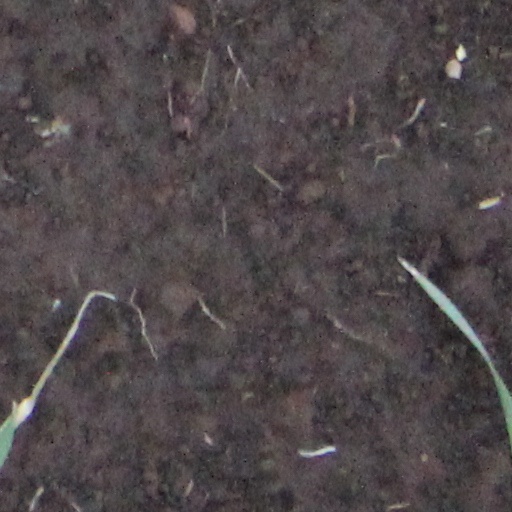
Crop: wheat